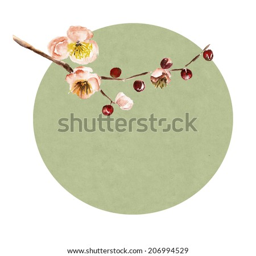
background with the branch of flowers